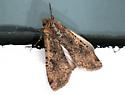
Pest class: cutworms